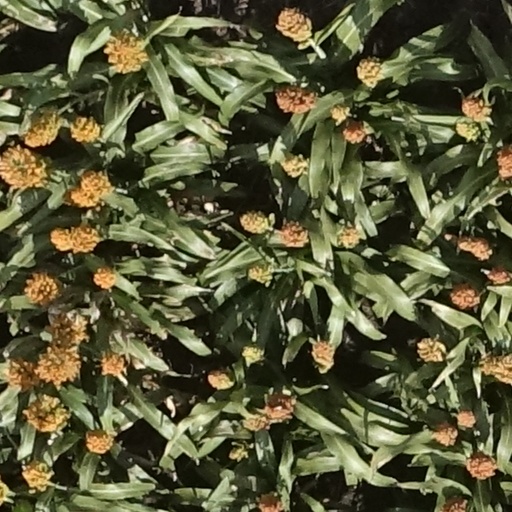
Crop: sorghum